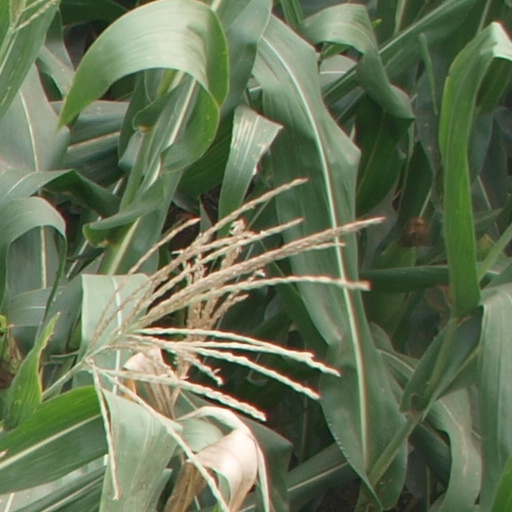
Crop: maize; corn